Barnes Hall, South Yorkshire

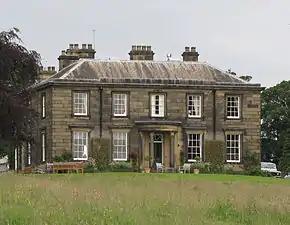

Barnes Hall is an English country house near Burncross within the City of Sheffield in England. The estate includes the buildings of the adjacent Barnes Hall farm.